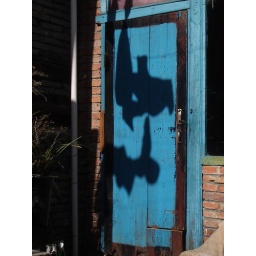
A blue door in a hostel in Dali.